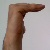
The image shows a hand gesture representing a space in Indian Sign Language.